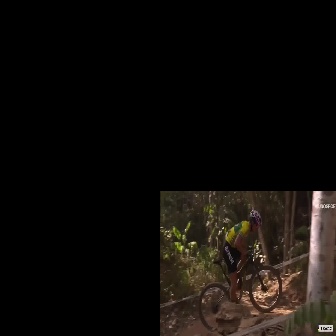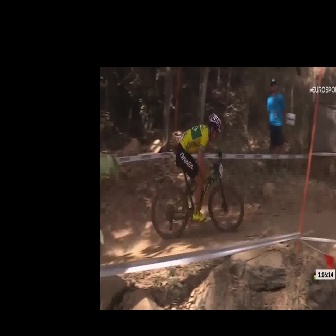
  Please identify the target specified by the bounding box [197,247,282,333] in the first image and locate it in the second image. Return the coordinates in [x_min,y_min,x_max,y_max] format.
Answer: [150,145,244,239]